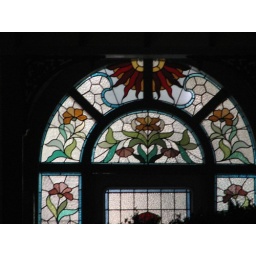
A leadlight stained glass window. Part of what is around the whole door